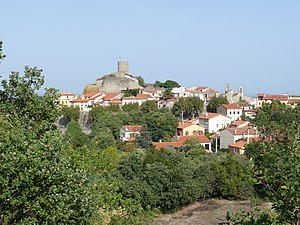
Laroque-des-Albères
Laroque-des-Albères er en by og kommune i departementet Pyrénées-Orientales i Sydfrankrig. Saint-Génis-des-Fontaines ligger i det gamle landskab Roussillon, som er den franske del af Catalonien.